Church of St. Catherine, Vilnius

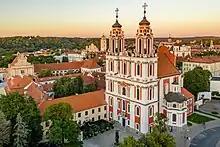
Main façade of St. Catherine's in 2023

The Church of St. Catherine is a Roman Catholic church in Vilnius' Old Town. It was founded by the Hetman of the Grand Duchy of Lithuania and Voivode of Vilnius Jan Karol Chodkiewicz in 1618.